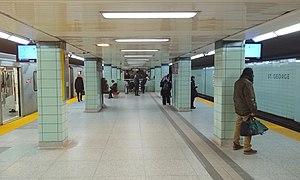
St. George est une station du Métro de Toronto de la Commission de transport de Toronto située au nord de la rue Bloor entre la rue St. George et le chemin Bedford. Elle permet la correspondance entre la ligne Yonge-University-Spadina et la ligne Bloor-Danforth. Il s'agit de la deuxième station la plus fréquentée du réseau avec un transit de 239 660 passagers par jour.